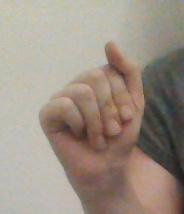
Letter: saad